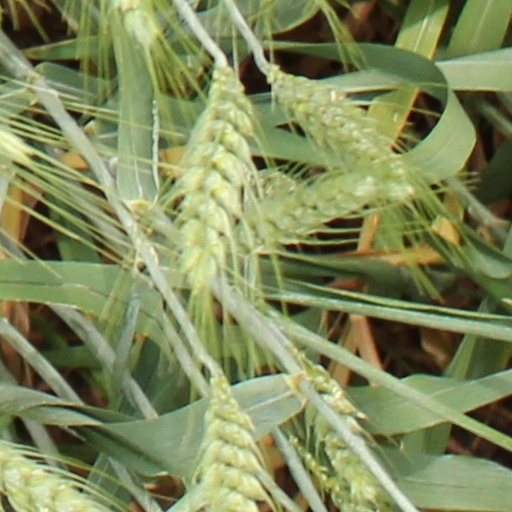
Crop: wheat